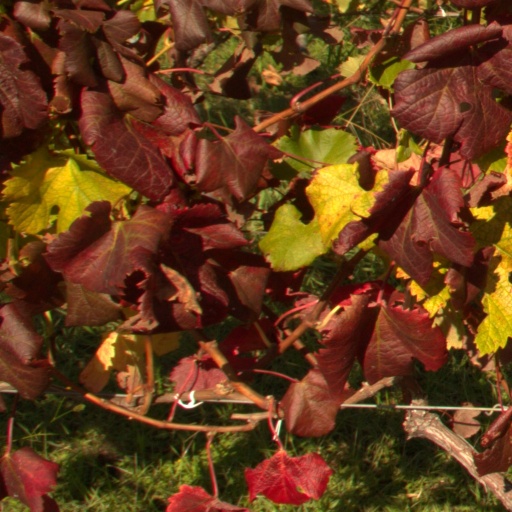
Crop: grape